Dersimiz: Atatürk

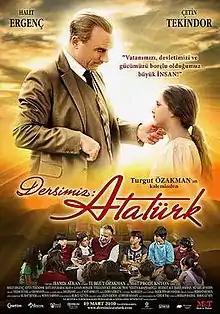
Film poster

Dersimiz: Atatürk is a 2010 Turkish biographical film directed by Hamdi Alkan based on the life of Mustafa Kemal Atatürk.